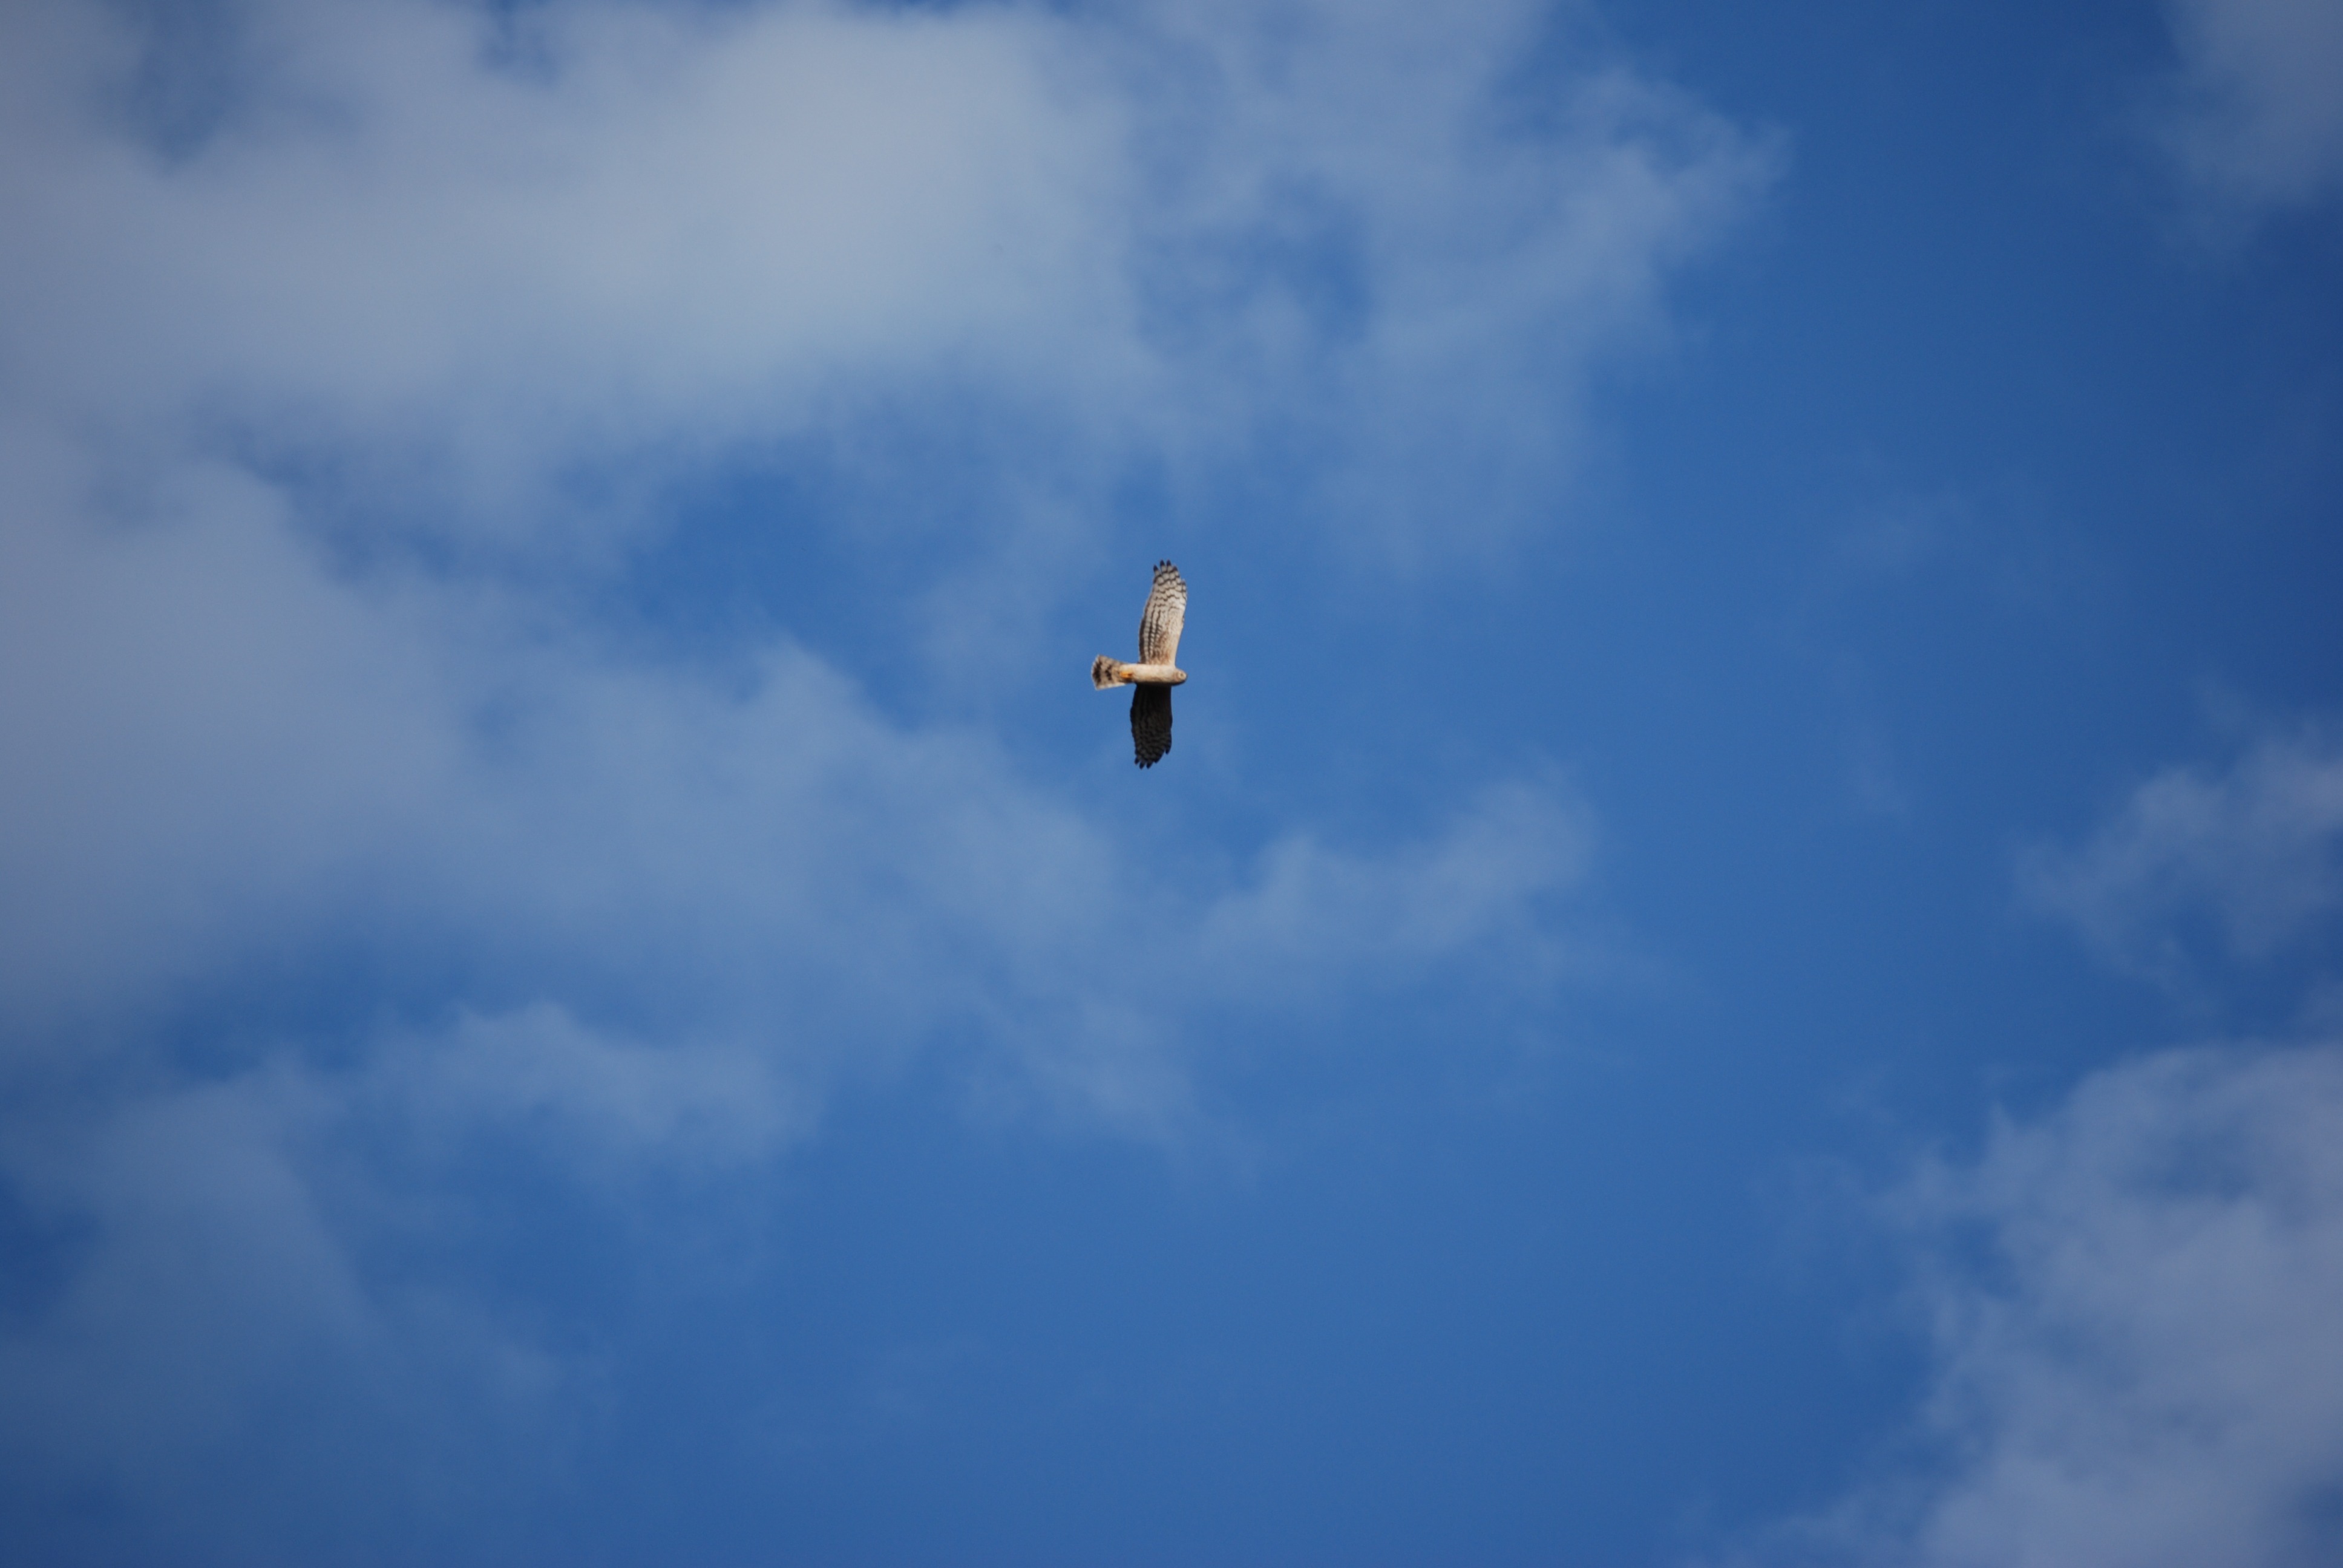
nature, bird, wing, cloud, sky, airplane, aircraft, vehicle, flight, blue, toy, peel, atmosphere of earth